Fabyan Villa

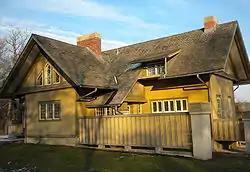

Fabyan Villa was the home of George and Nelle Fabyan from c. 1908 to 1939. The house is notable because of its remodelling in 1907 by Frank Lloyd Wright. It was the centerpiece of the Fabyans country estate, which they named Riverbank. The Kane County Forest Preserve District of Illinois purchased the majority of the Fabyan estate in 1939, and operated the Fabyans' home as a museum off and on beginning in 1940. In 1995 Preservation Partners of the Fox Valley was enlisted to operate the site and developed the Fabyan Villa Museum into a Fabyan historic home museum, where photographs, the Fabyans' personal artifact collections, and a limited number of original furnishings, as well as the Riverbank story are shared with the public.